Tormod Haugen

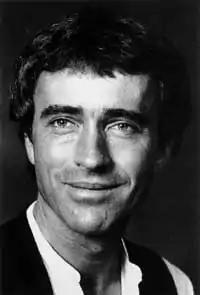
Tormod Haugen

Tormod Haugen (12 May 1945 – 18 October 2008) was a Norwegian writer of children's books and translator. For his "lasting contribution to children's literature" he received the international Hans Christian Andersen Medal in 1990.